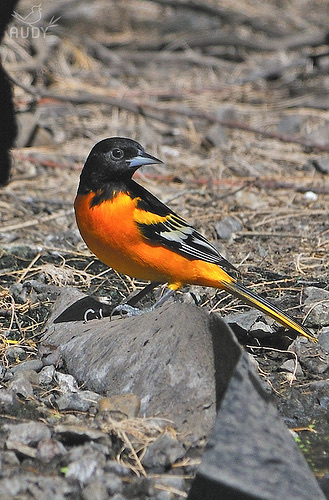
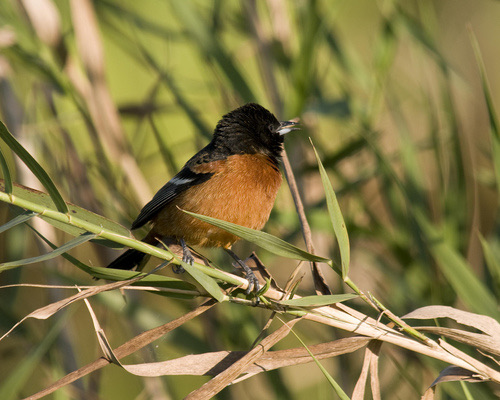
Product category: misc
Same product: yes